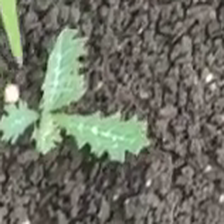
Weed species: Bilayat_(Mexicana_Argemone)